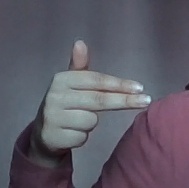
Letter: ghain